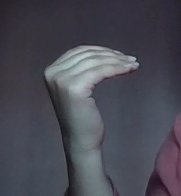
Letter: haa